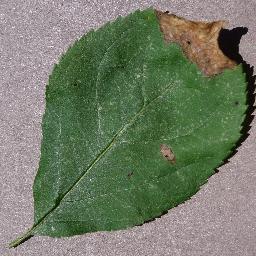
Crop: apple
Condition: black_rot